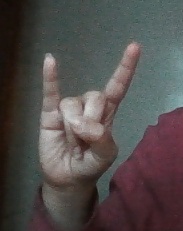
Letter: la